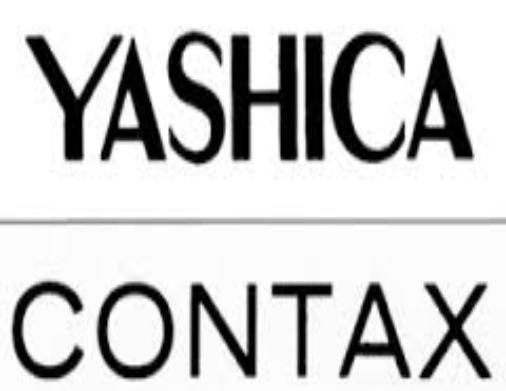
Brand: Contax
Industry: Electronic